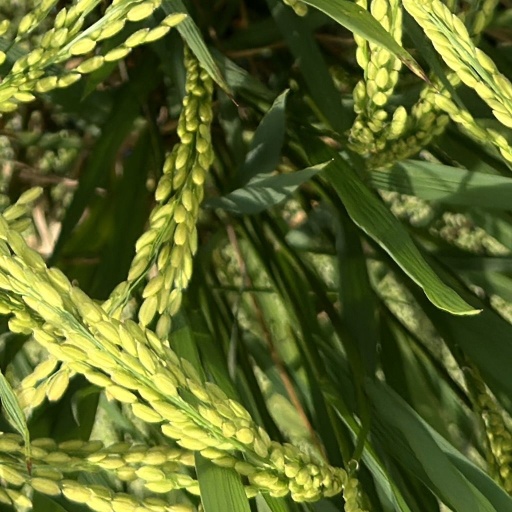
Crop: rice